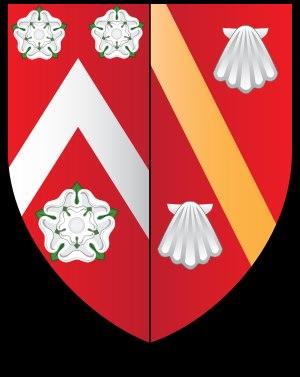
La famille Petre est une famille éminente de la noblesse d'Angleterre qui a la particularité d'être demeurée catholique.
Wadham College l'un des collèges de l'université d'Oxford au Royaume-Uni. Il a été fondé en 1610 par Dorothy Wadham en mémoire de son époux Nicholas Wadham.